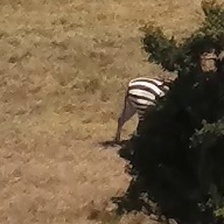
Pose orientation: right